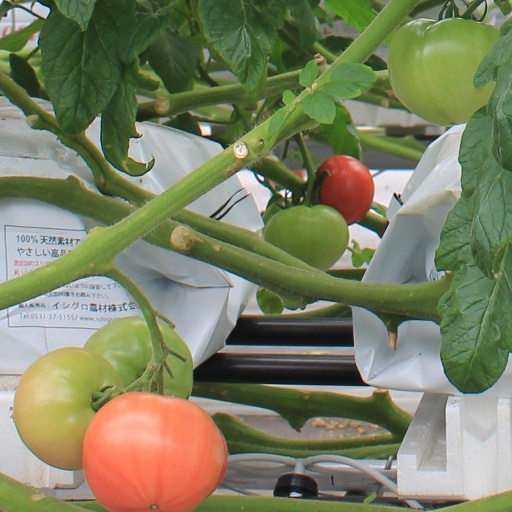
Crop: tomato